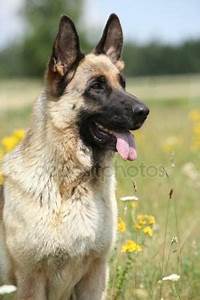
Label: dog